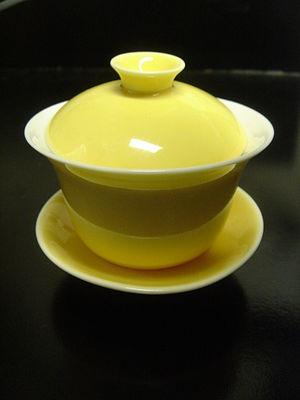
Un gaiwan est une tasse chinoise à couvercle servant pour les infusions et la consommation de thé. Le terme zhōng est aussi couramment utilisé.